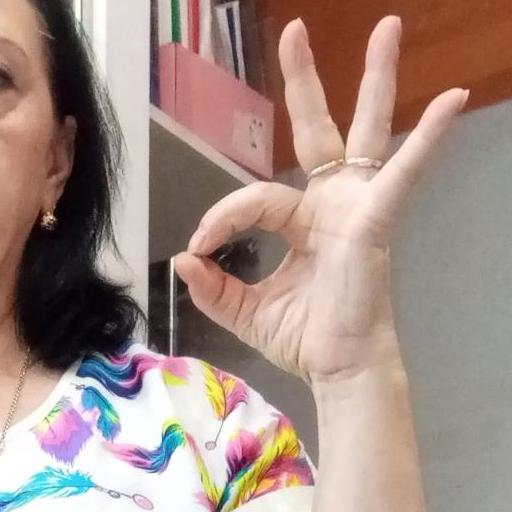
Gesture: ok